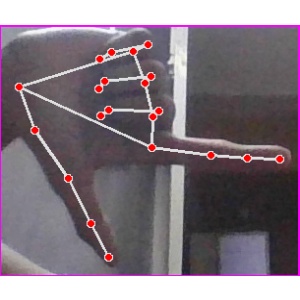
अक्षर: ख